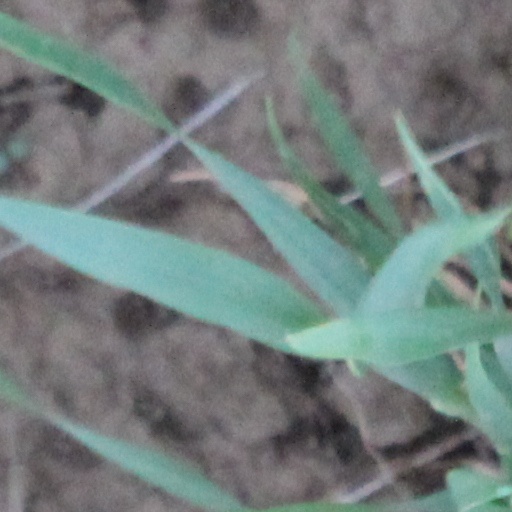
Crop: wheat